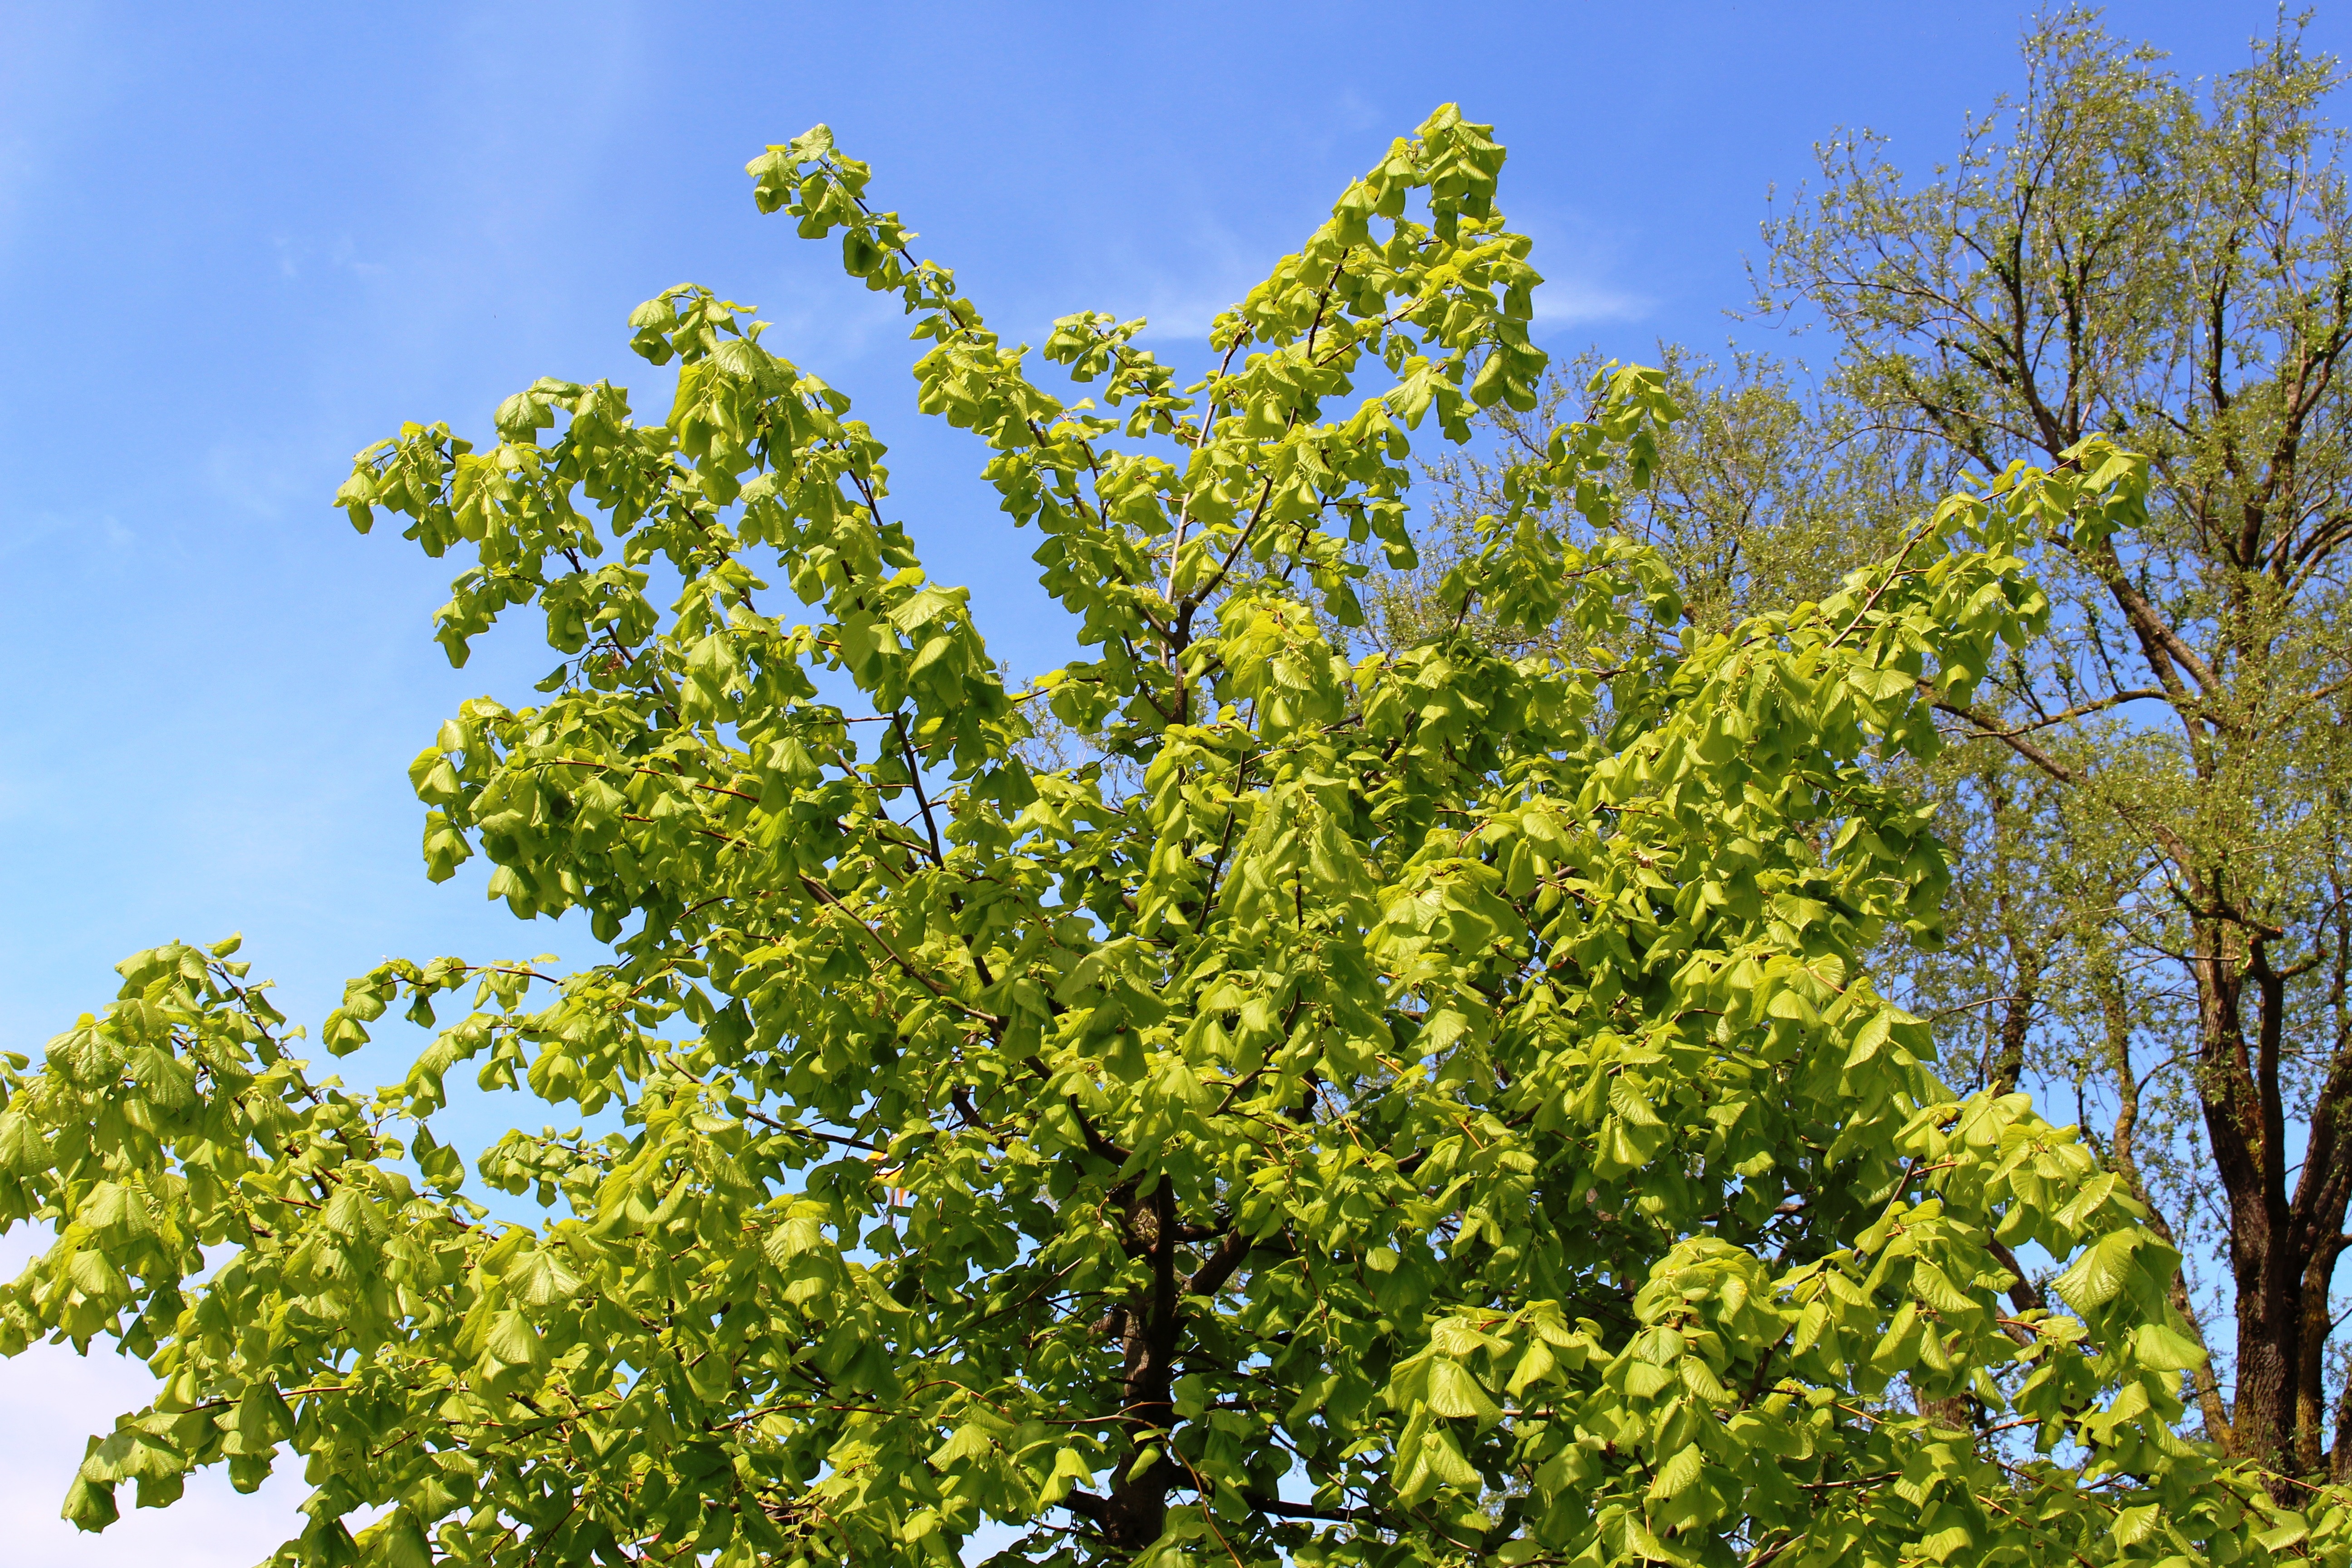
tree, branch, blossom, plant, leaf, flower, foliage, food, spring, produce, evergreen, shrub, linde, mimosa, sky blue, flowering plant, woody plant, land plant, peace linde